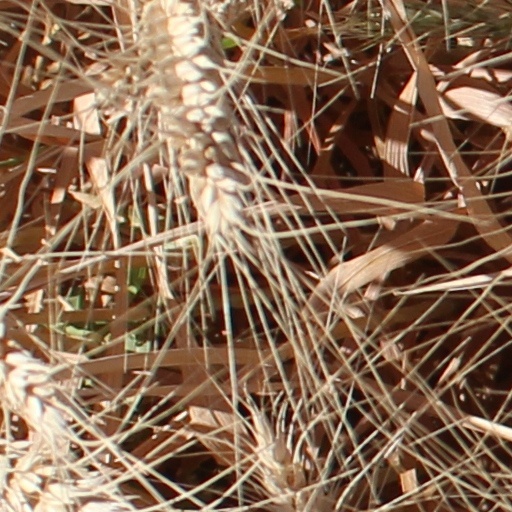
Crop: wheat